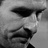
Emotion: sad